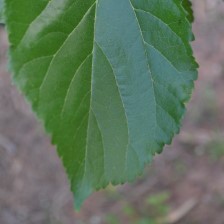
Variety: ChiangMaiBuriram60